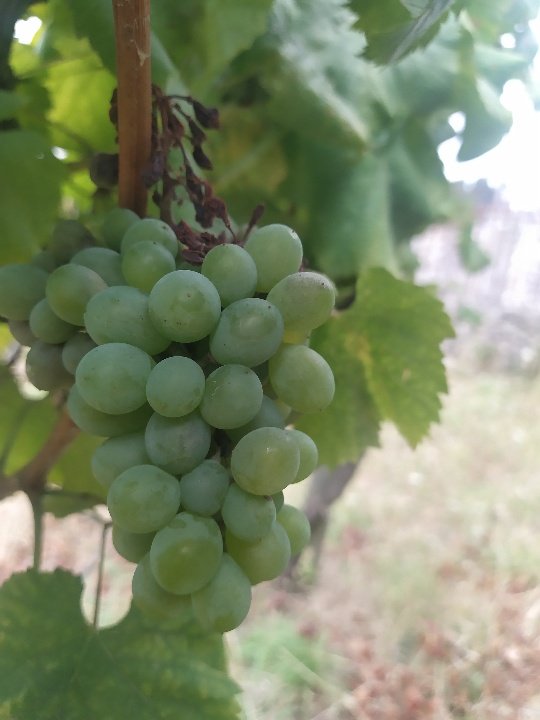
Berries visible: 38
Grape clusters: 1